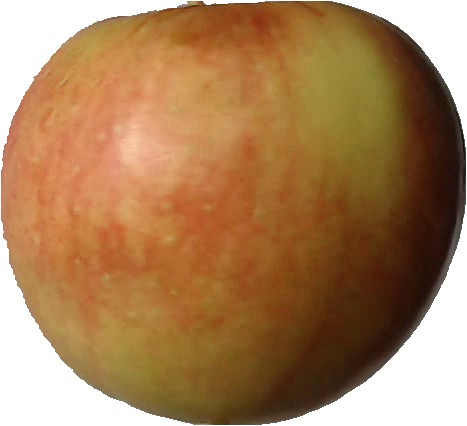
Label: apple_red_2